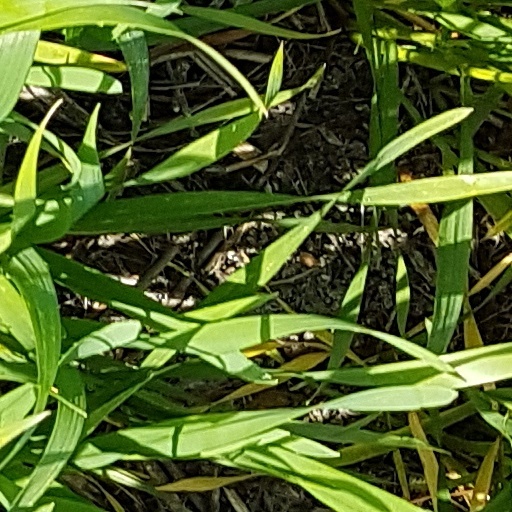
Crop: wheat